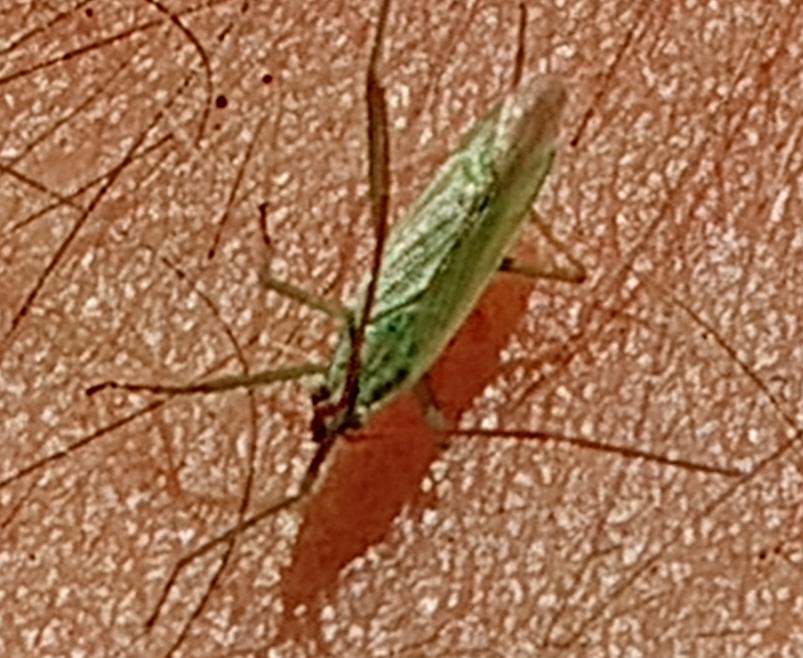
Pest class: occasional_pest